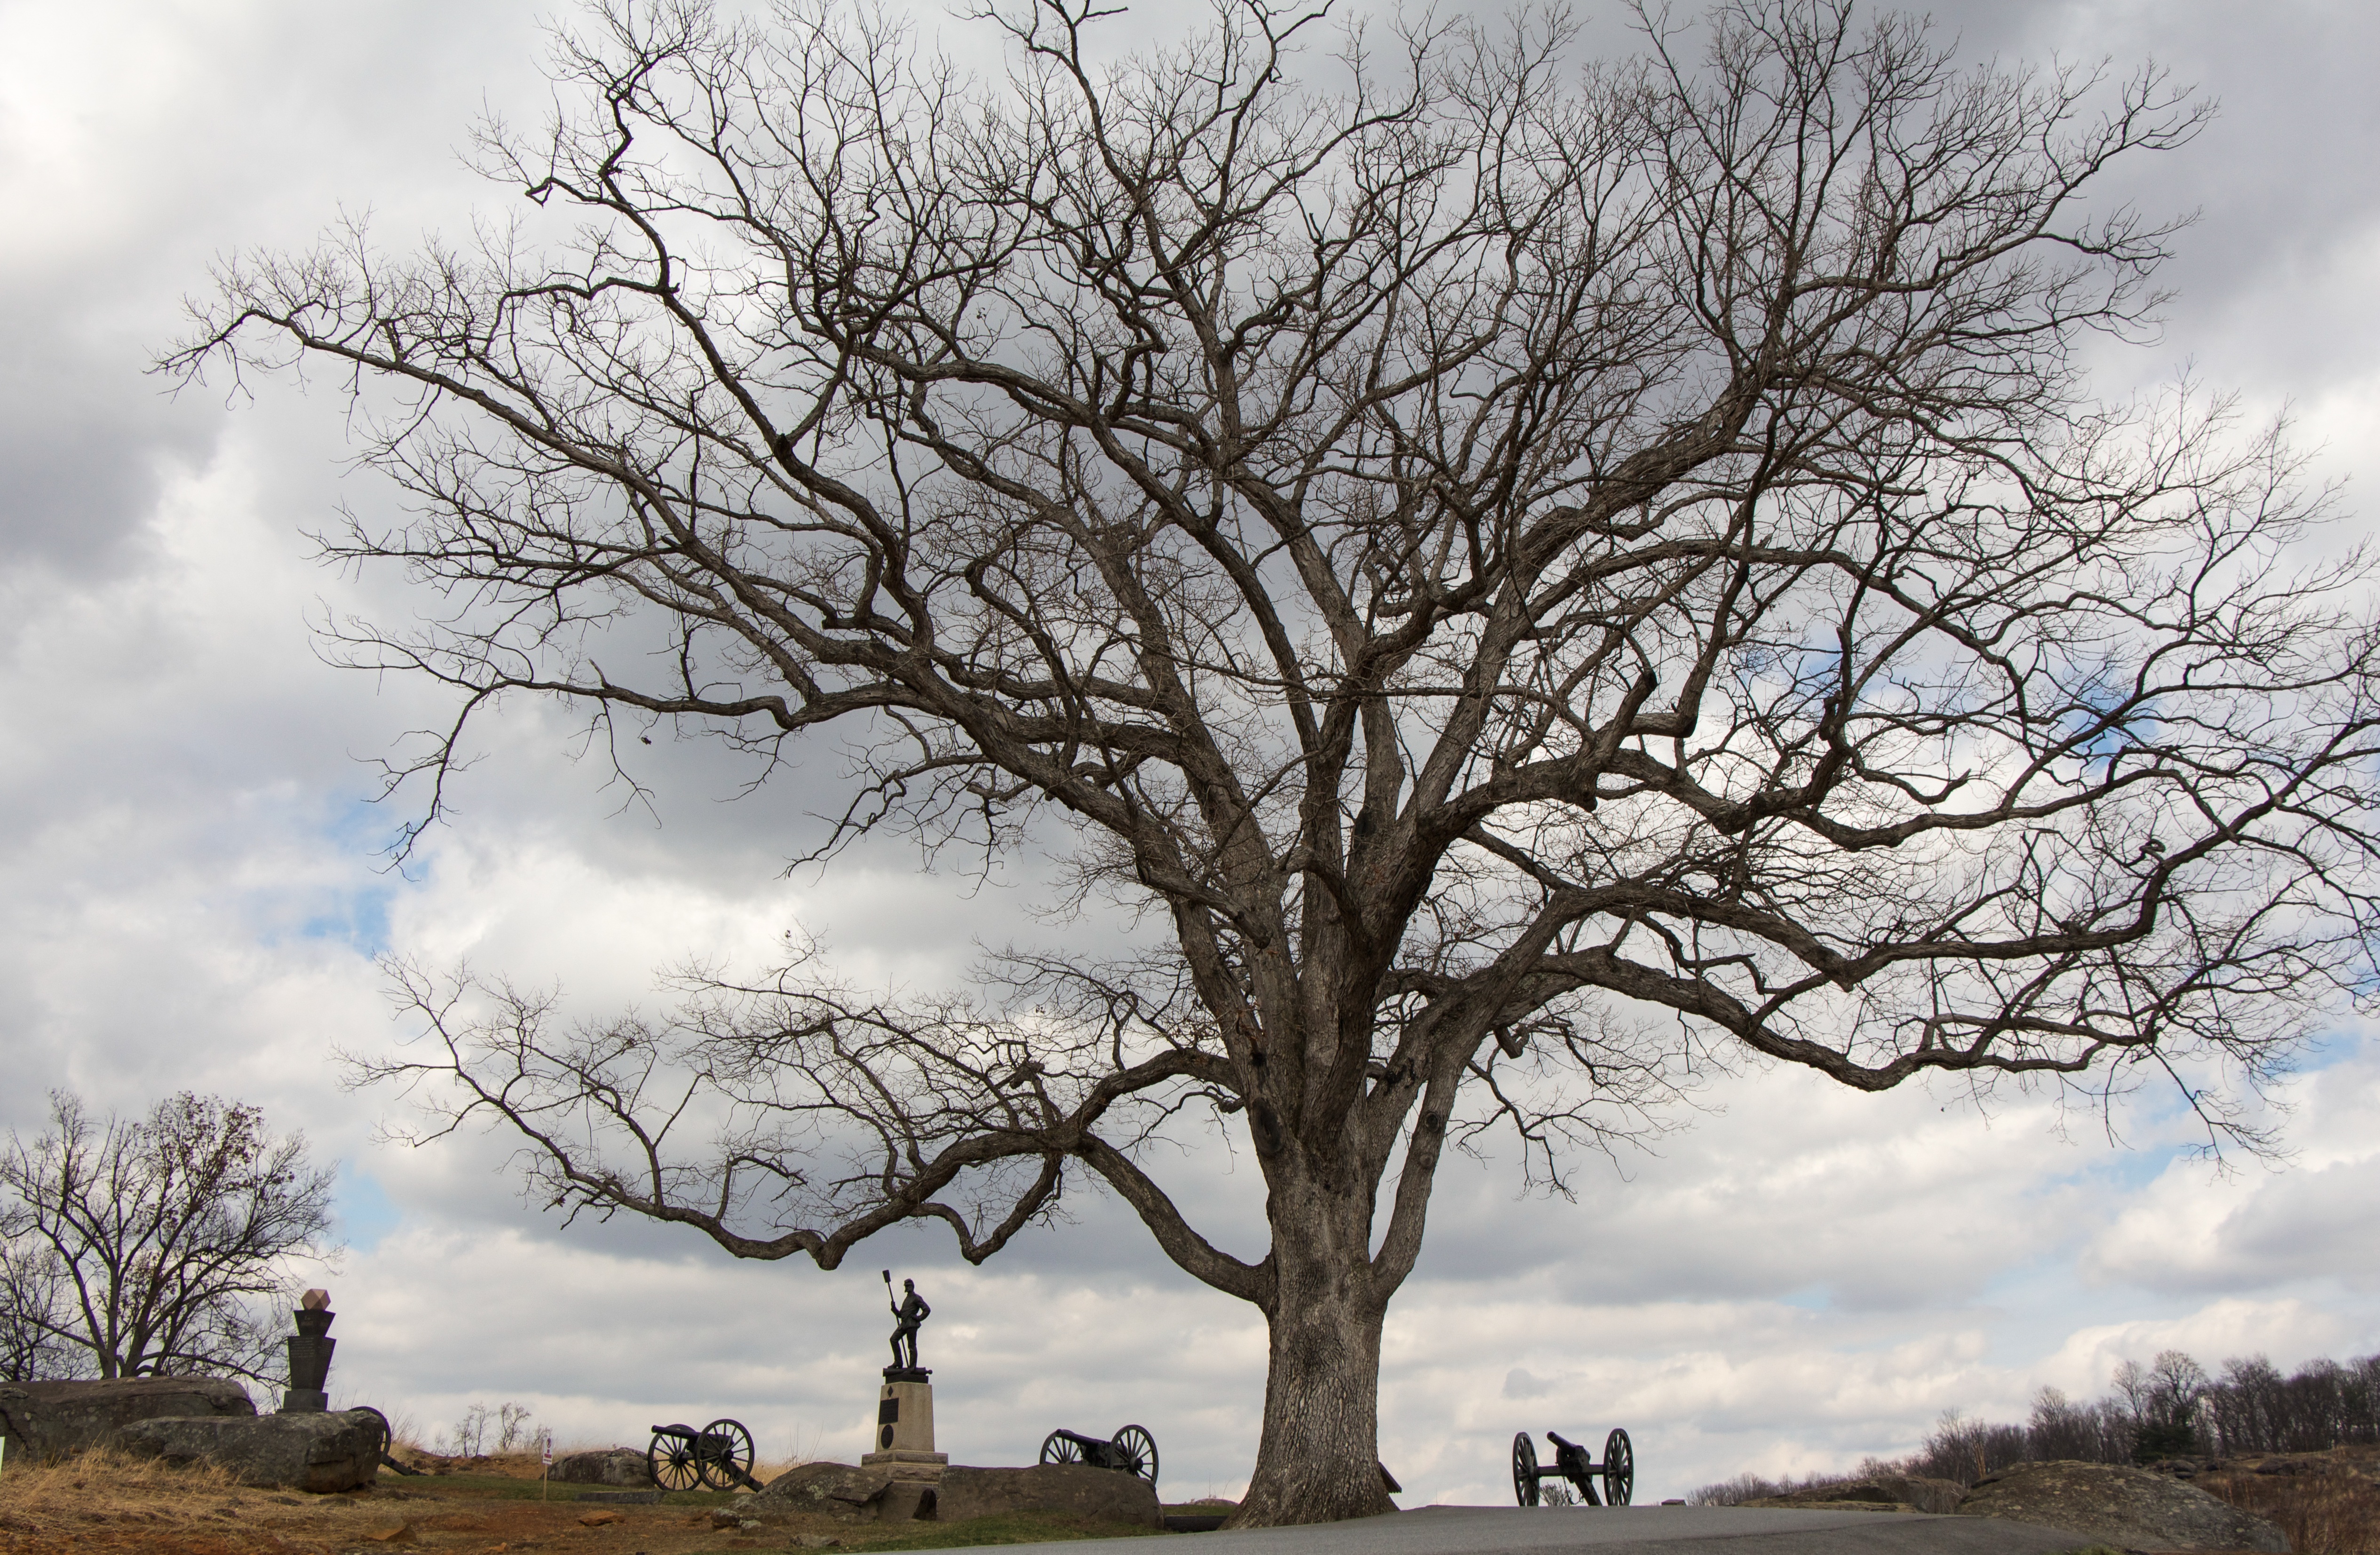
landscape, tree, nature, branch, blossom, winter, cloud, plant, sky, road, white, skyline, field, countryside, morning, leaf, flower, frost, stone, country, monument, travel, military, panoramic, statue, rural, scenic, natural, autumn, park, scenery, america, landmark, historic, tourism, season, outdoors, sculpture, national, memorial, war, battle, pennsylvania, oak, history, scene, cannon, historical, site, states, battlefield, union, civil, gettysburg, confederacy, rural area, atmospheric phenomenon, woody plant